2019 in the Philippines

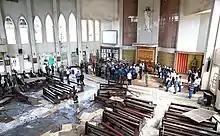
Aftermath of the bombing inside the Cathedral Our Lady of Mount Carmel

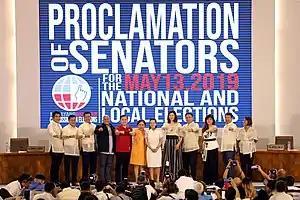
The proclamation of the winning twelve senators by the Commission on Elections on May 22, 2019

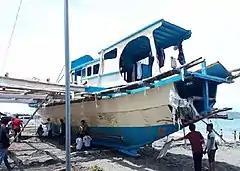
F/B Gem-Ver's truncated stern is evident in this image taken after the incident

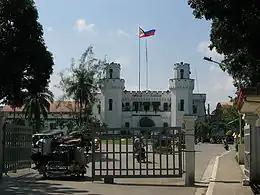
New Bilibid Prison where both Antonio Sanchez and the suspects of Chiong sisters murders are incarcerated

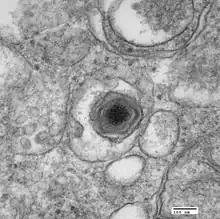
African swine fever virus

On August 16, 2018, the government announced at least 18 Philippine holidays for 2019 as declared by virtue of Proclamation No. 555, series of 2018.